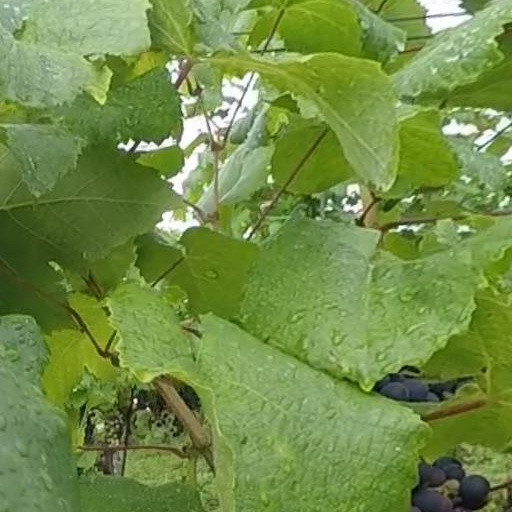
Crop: grape